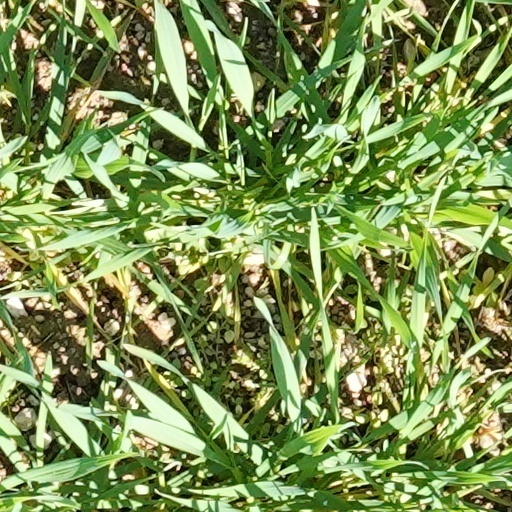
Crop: wheat